Blobster

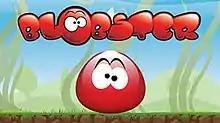

Blobster is a puzzle-platform game developed by Swedish studio Divine Robot and published by Chillingo for iOS. The game uses both accelerometer and touch controls to guide a blob through levels of increasing complexity.